Point Given

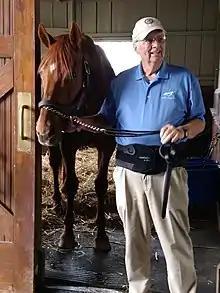
Point Given at the Kentucky Horse Park, 2018

Point Given (March 27, 1998 – September 11, 2023) was an American-bred Thoroughbred racehorse who was the 2001 American Horse of the Year. That year, he won the Preakness Stakes, Belmont Stakes, Haskell Invitational, and Travers Stakes, becoming the first horse ever to win four $1 million races in a row. The only time he finished out of the money was in the 2001 Kentucky Derby, where he ran fifth. Point Given was inducted into the National Museum of Racing and Hall of Fame in 2010.